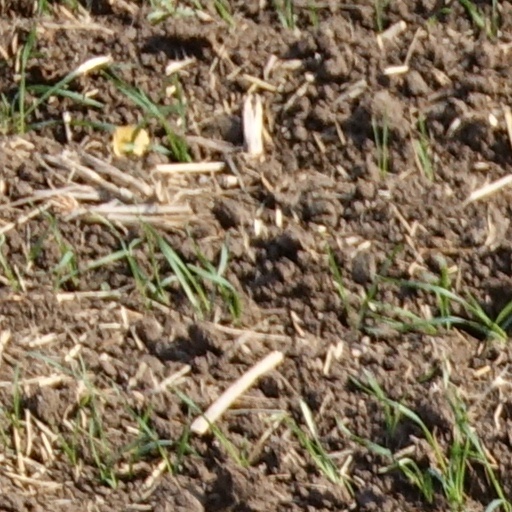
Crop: wheat